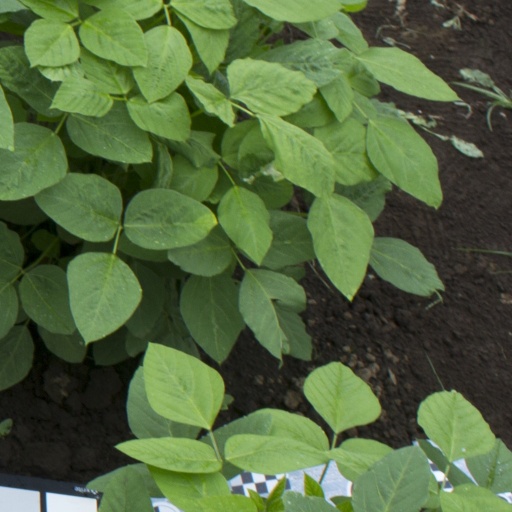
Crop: soybean